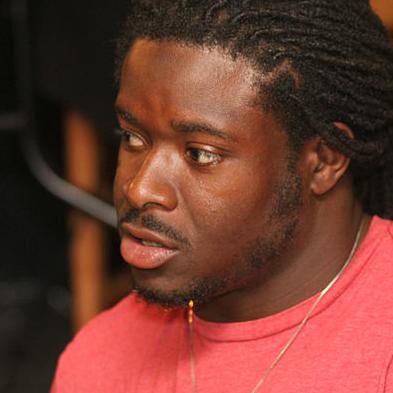
Age: 22